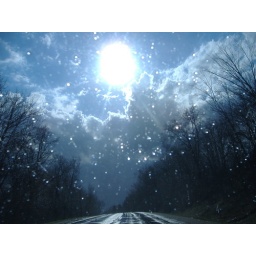
Shot through my dirty windshield on the drive home from work in late winter.